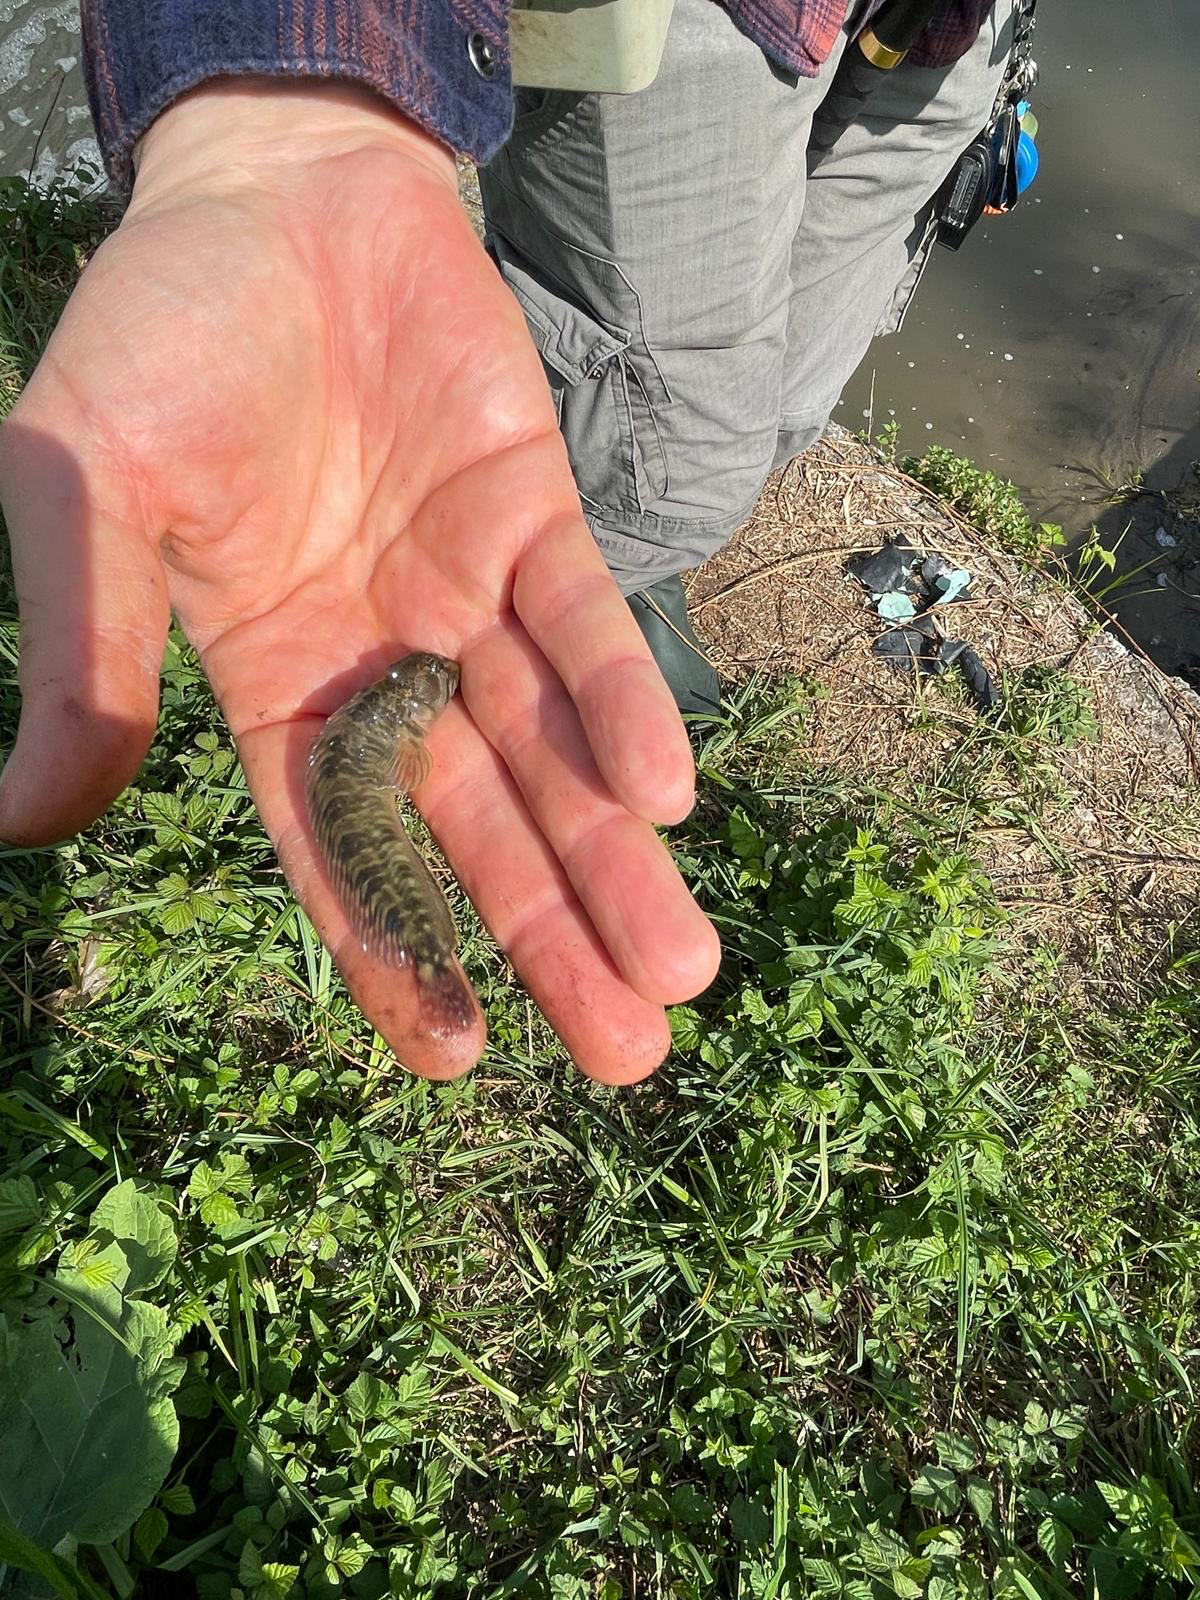
fish (species not among the labelled classes)